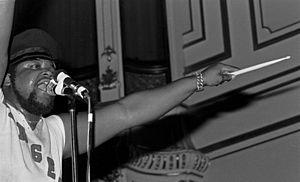
George « Buddy » Miles dit Buddy Miles, né le 5 septembre 1947 à Omaha et décédé le 26 février 2008 à Austin est un musicien et chanteur américain. Principalement connu pour sa participation au Band of Gypsys de Jimi Hendrix comme batteur et chanteur, la carrière de Buddy Miles est loin de se limiter à cette seule expérience.